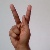
The image shows a hand gesture representing the letter 'K' in Indian Sign Language.